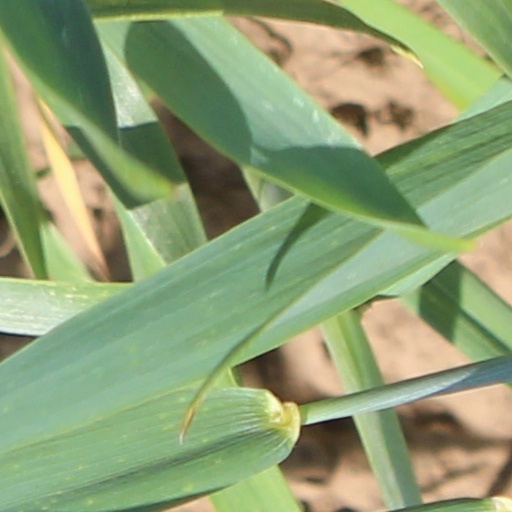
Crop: wheat